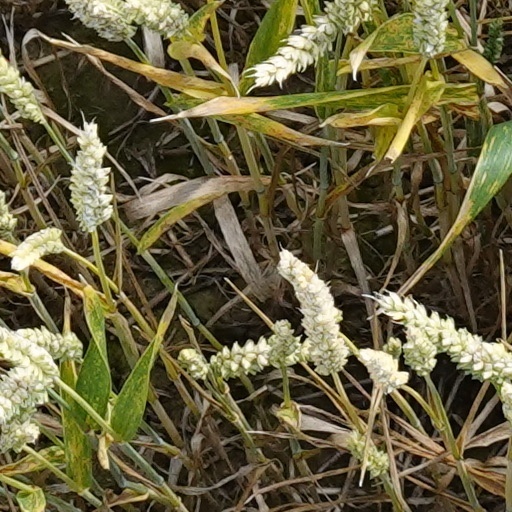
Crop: wheat